Kotake-mukaihara Station

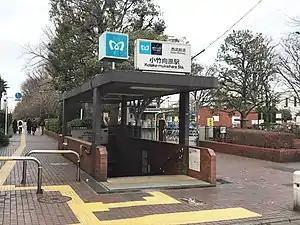
Station entrance in 2019

is a subway station in Nerima, Tokyo, Japan, operated by Tokyo Metro. Its station numbers for the Tokyo Metro Yurakucho and Fukutoshin Lines are Y-06 and F-06 respectively. Its station number for the Seibu Yūrakuchō Line is SI37.